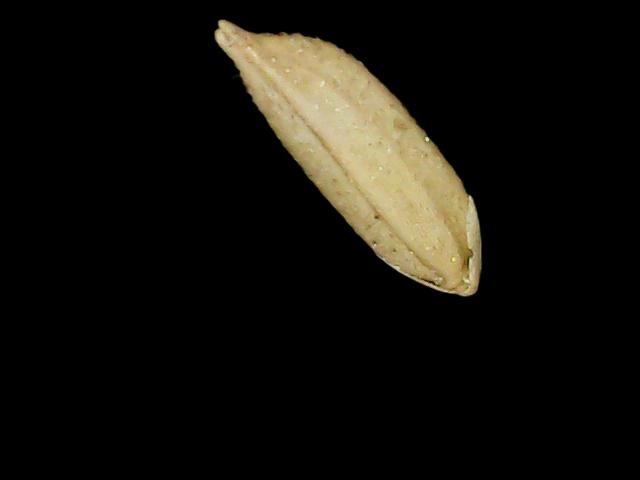
Rice variety: Binadhan12